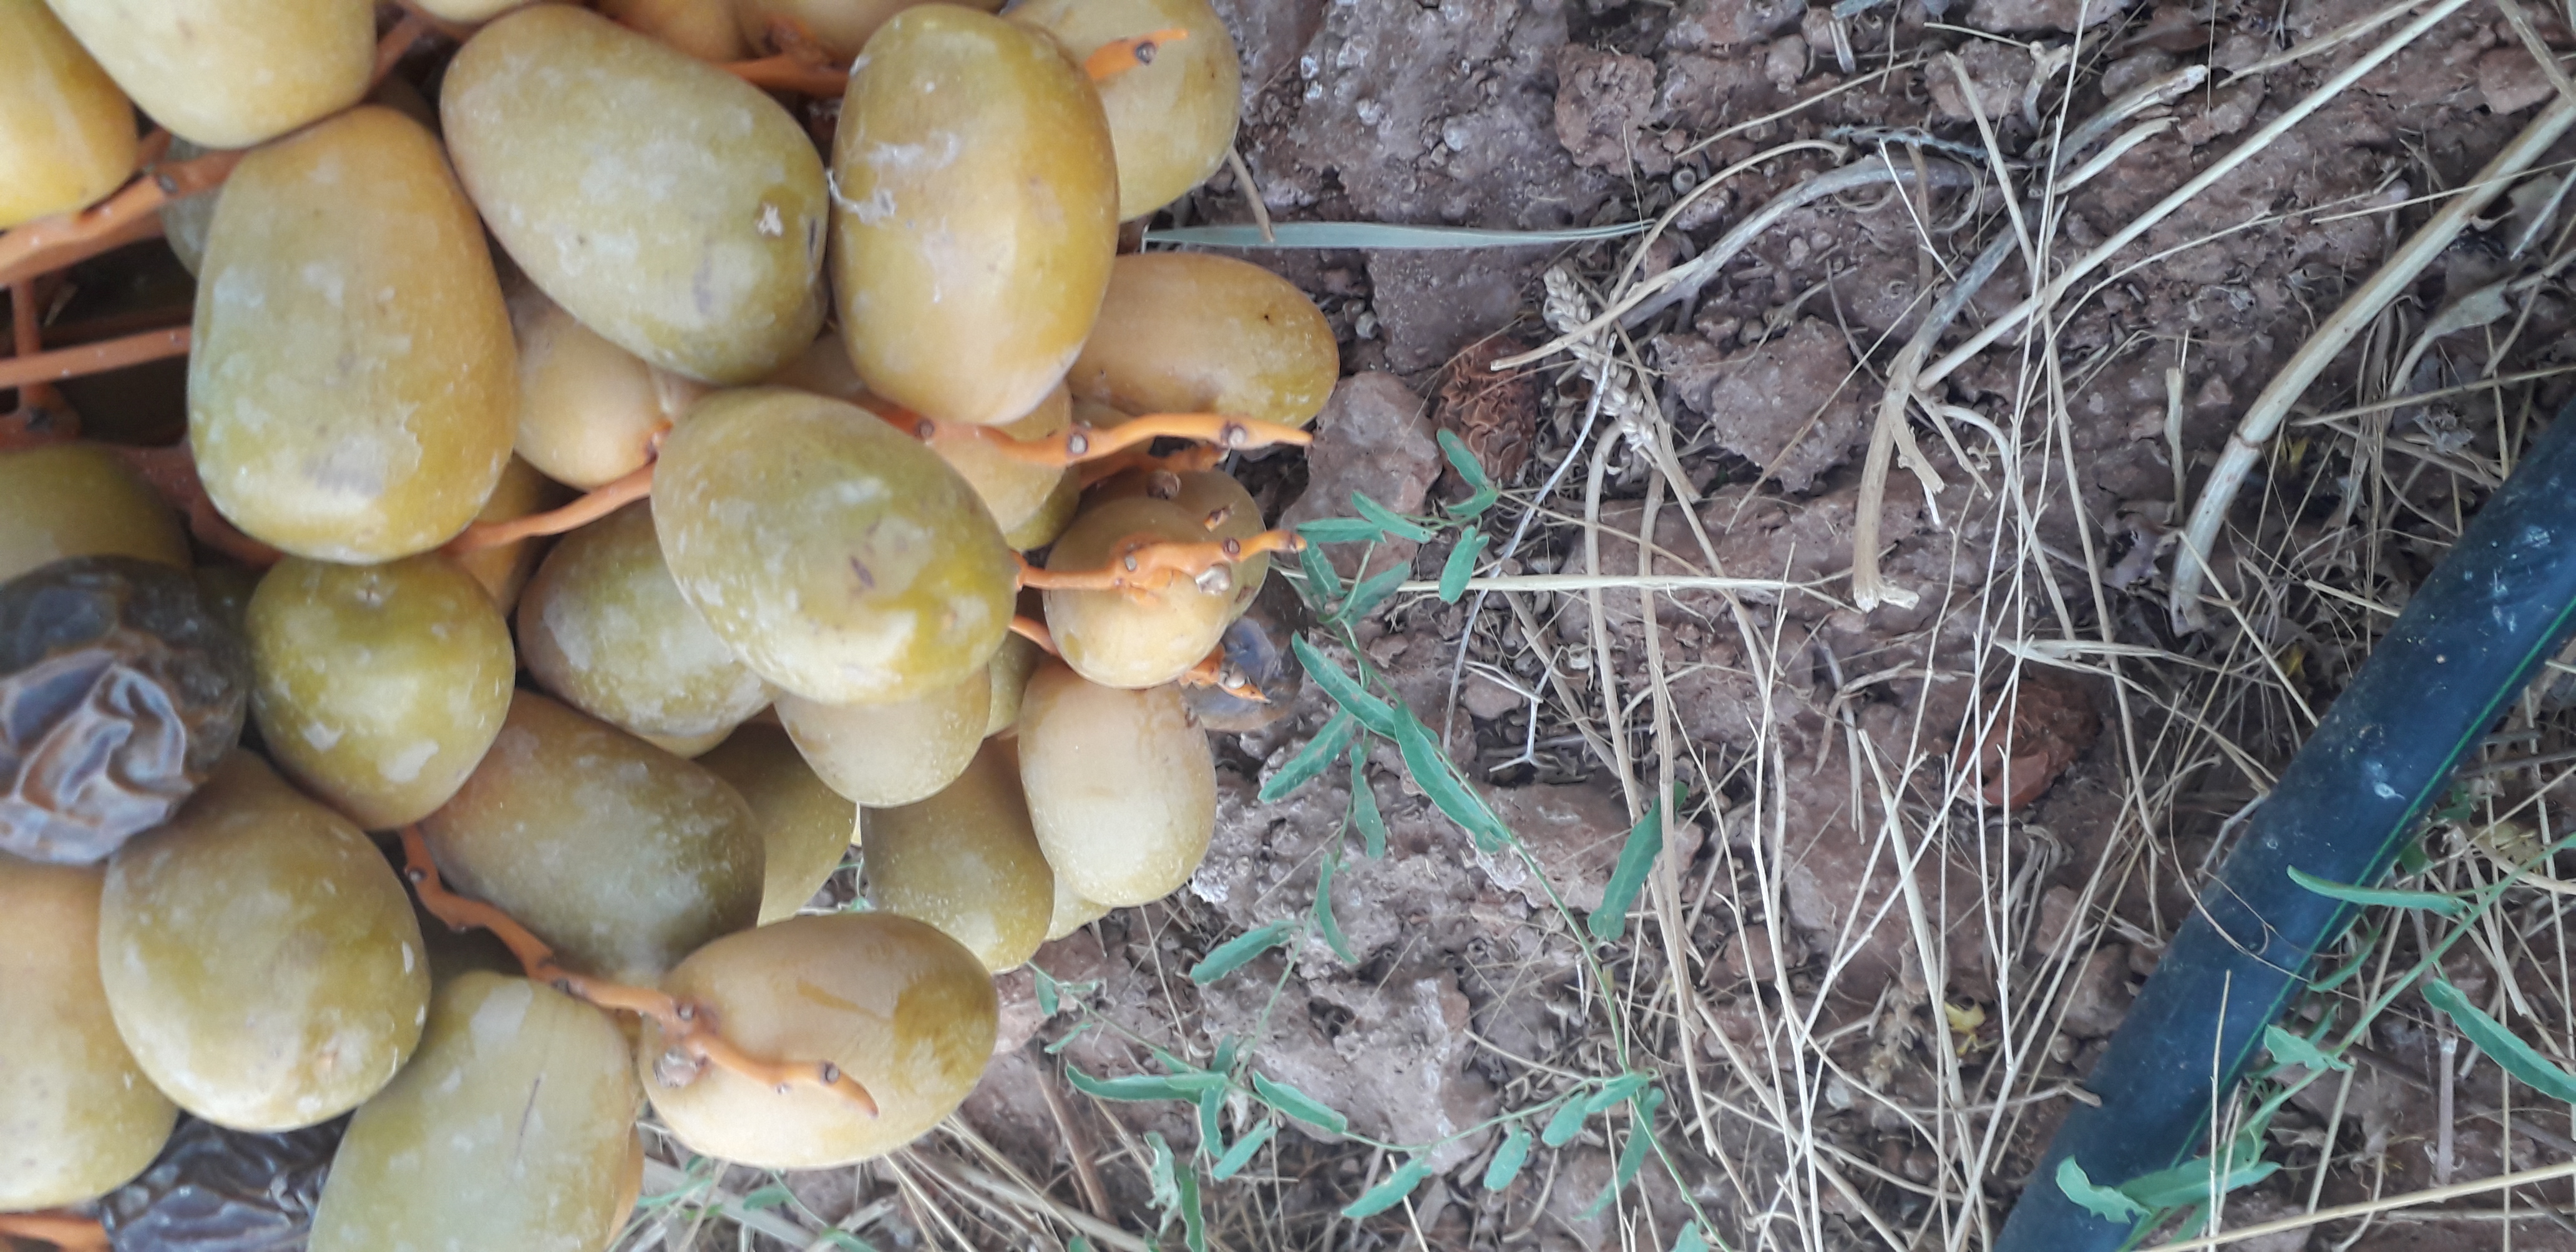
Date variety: Boufagous